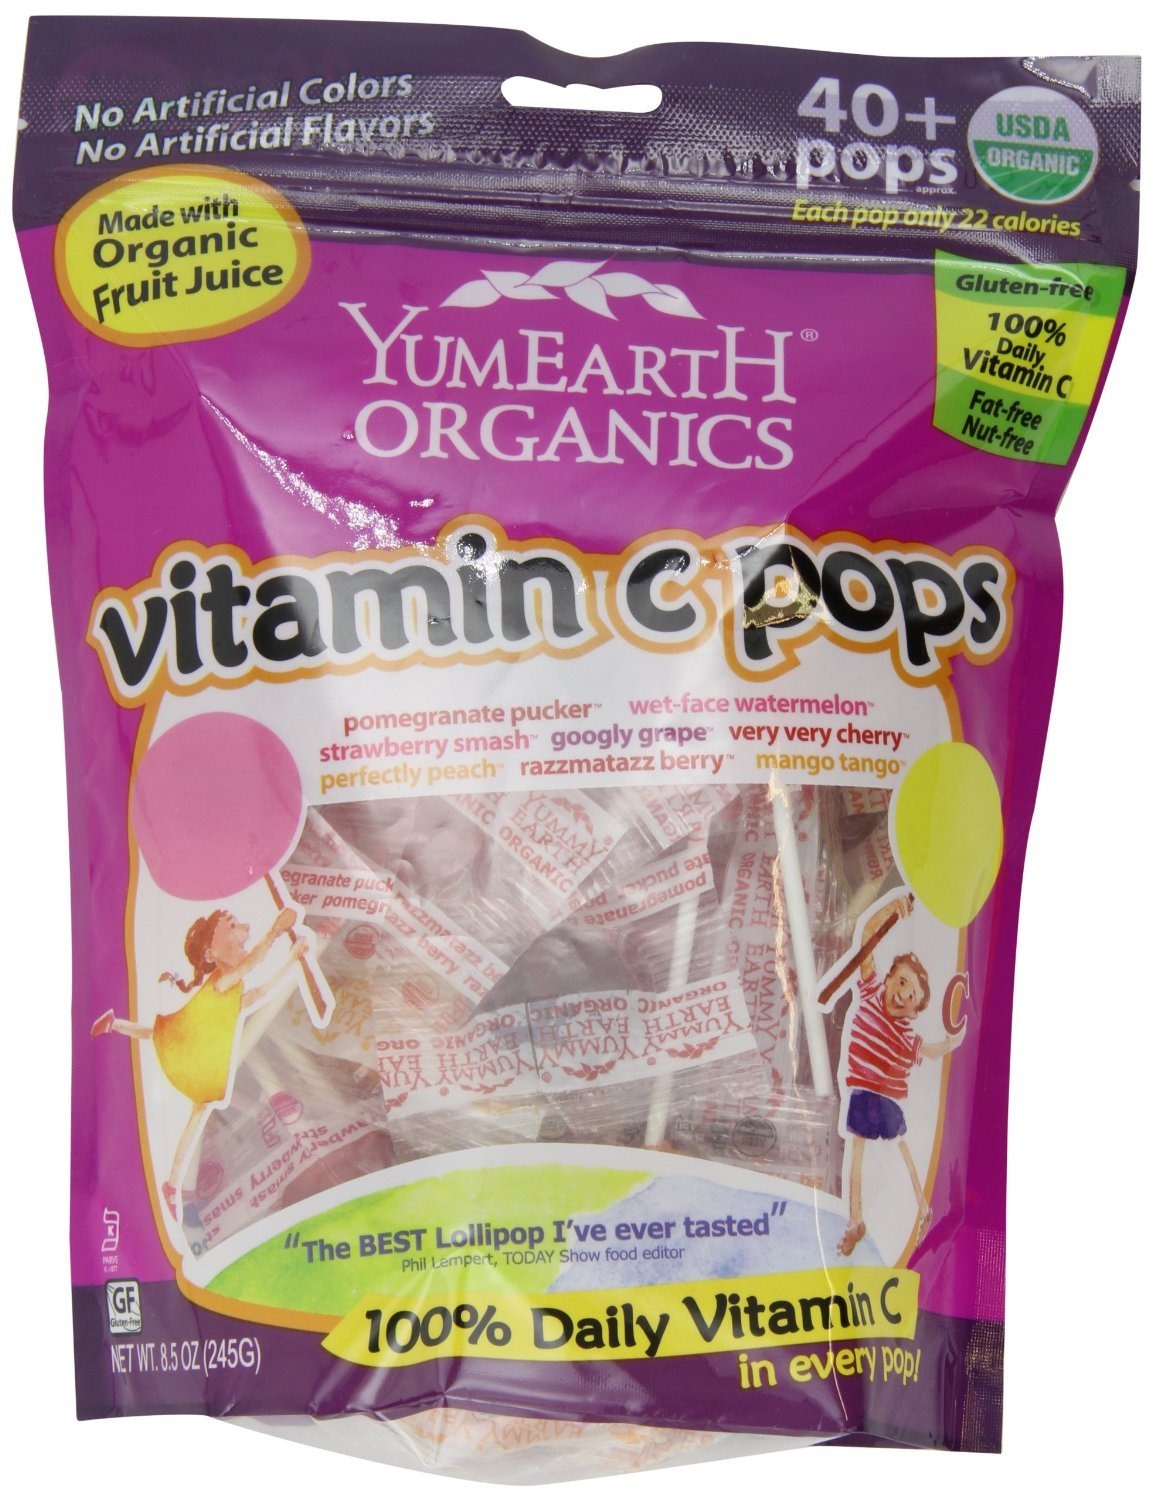
Item Name: Yummyearth Pops Vit C Fmly Bag
Product Description: Lollipop, 95 Percent organic, Vit C, 40 Plus, 8.5 Oz ( Multi-Pack)
Value: 3.0
Unit: Count

Price: 8.32